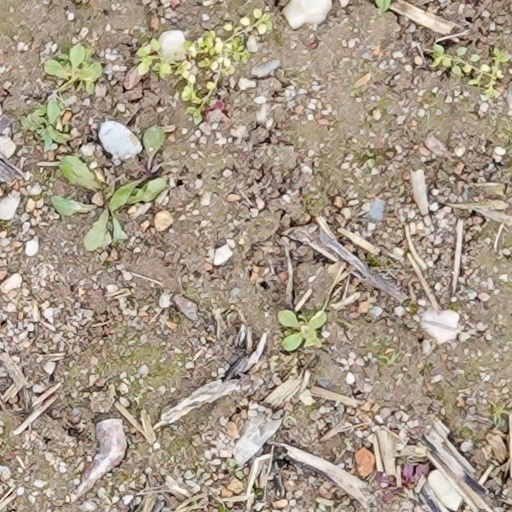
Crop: wheat